Macledium spinosum

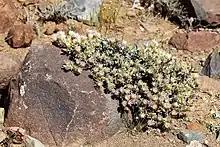
"Macledium spinosum" in habitat

A low, compact, spreading shrub, reaching a maximum of 50 cm in height. The leaves are small (15 x 5mm), spiny, with a grey, velvet leaf-surface.